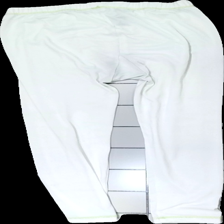
View: back
Type: Trousers
Category: Ladies
Brand: Not in the list
Brand text on label: performance
Colors: White, Green
Material: 100% polyester
Cut: Regular
Size: XS
Season: All
Stains: Minor
Price range: 50-100
Recommended usage: Recycle